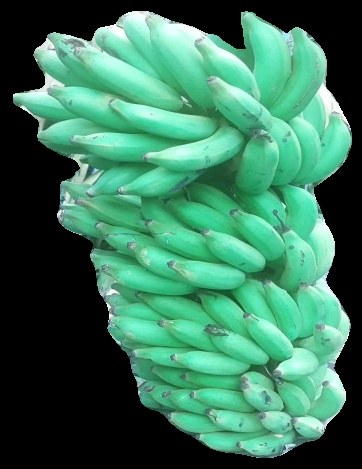
Variety: elakki-bale
Grade: grade1